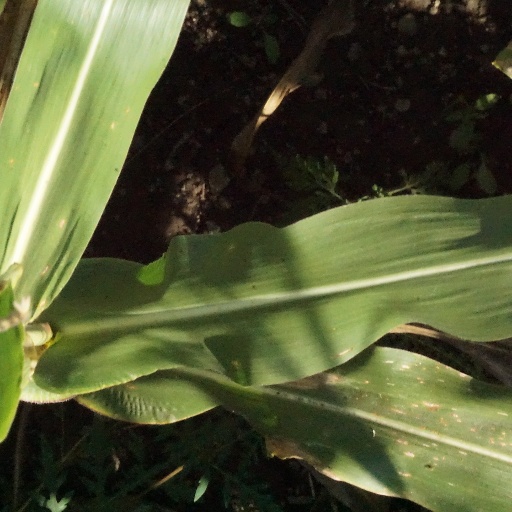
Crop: maize; corn